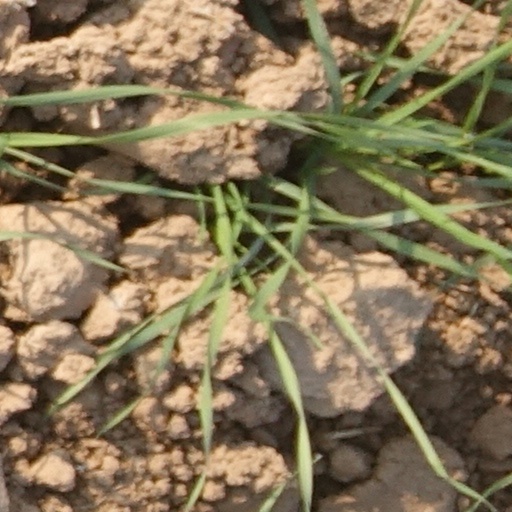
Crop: wheat